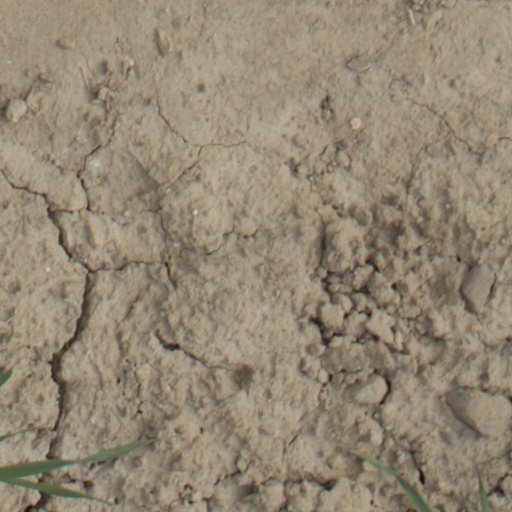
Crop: wheat